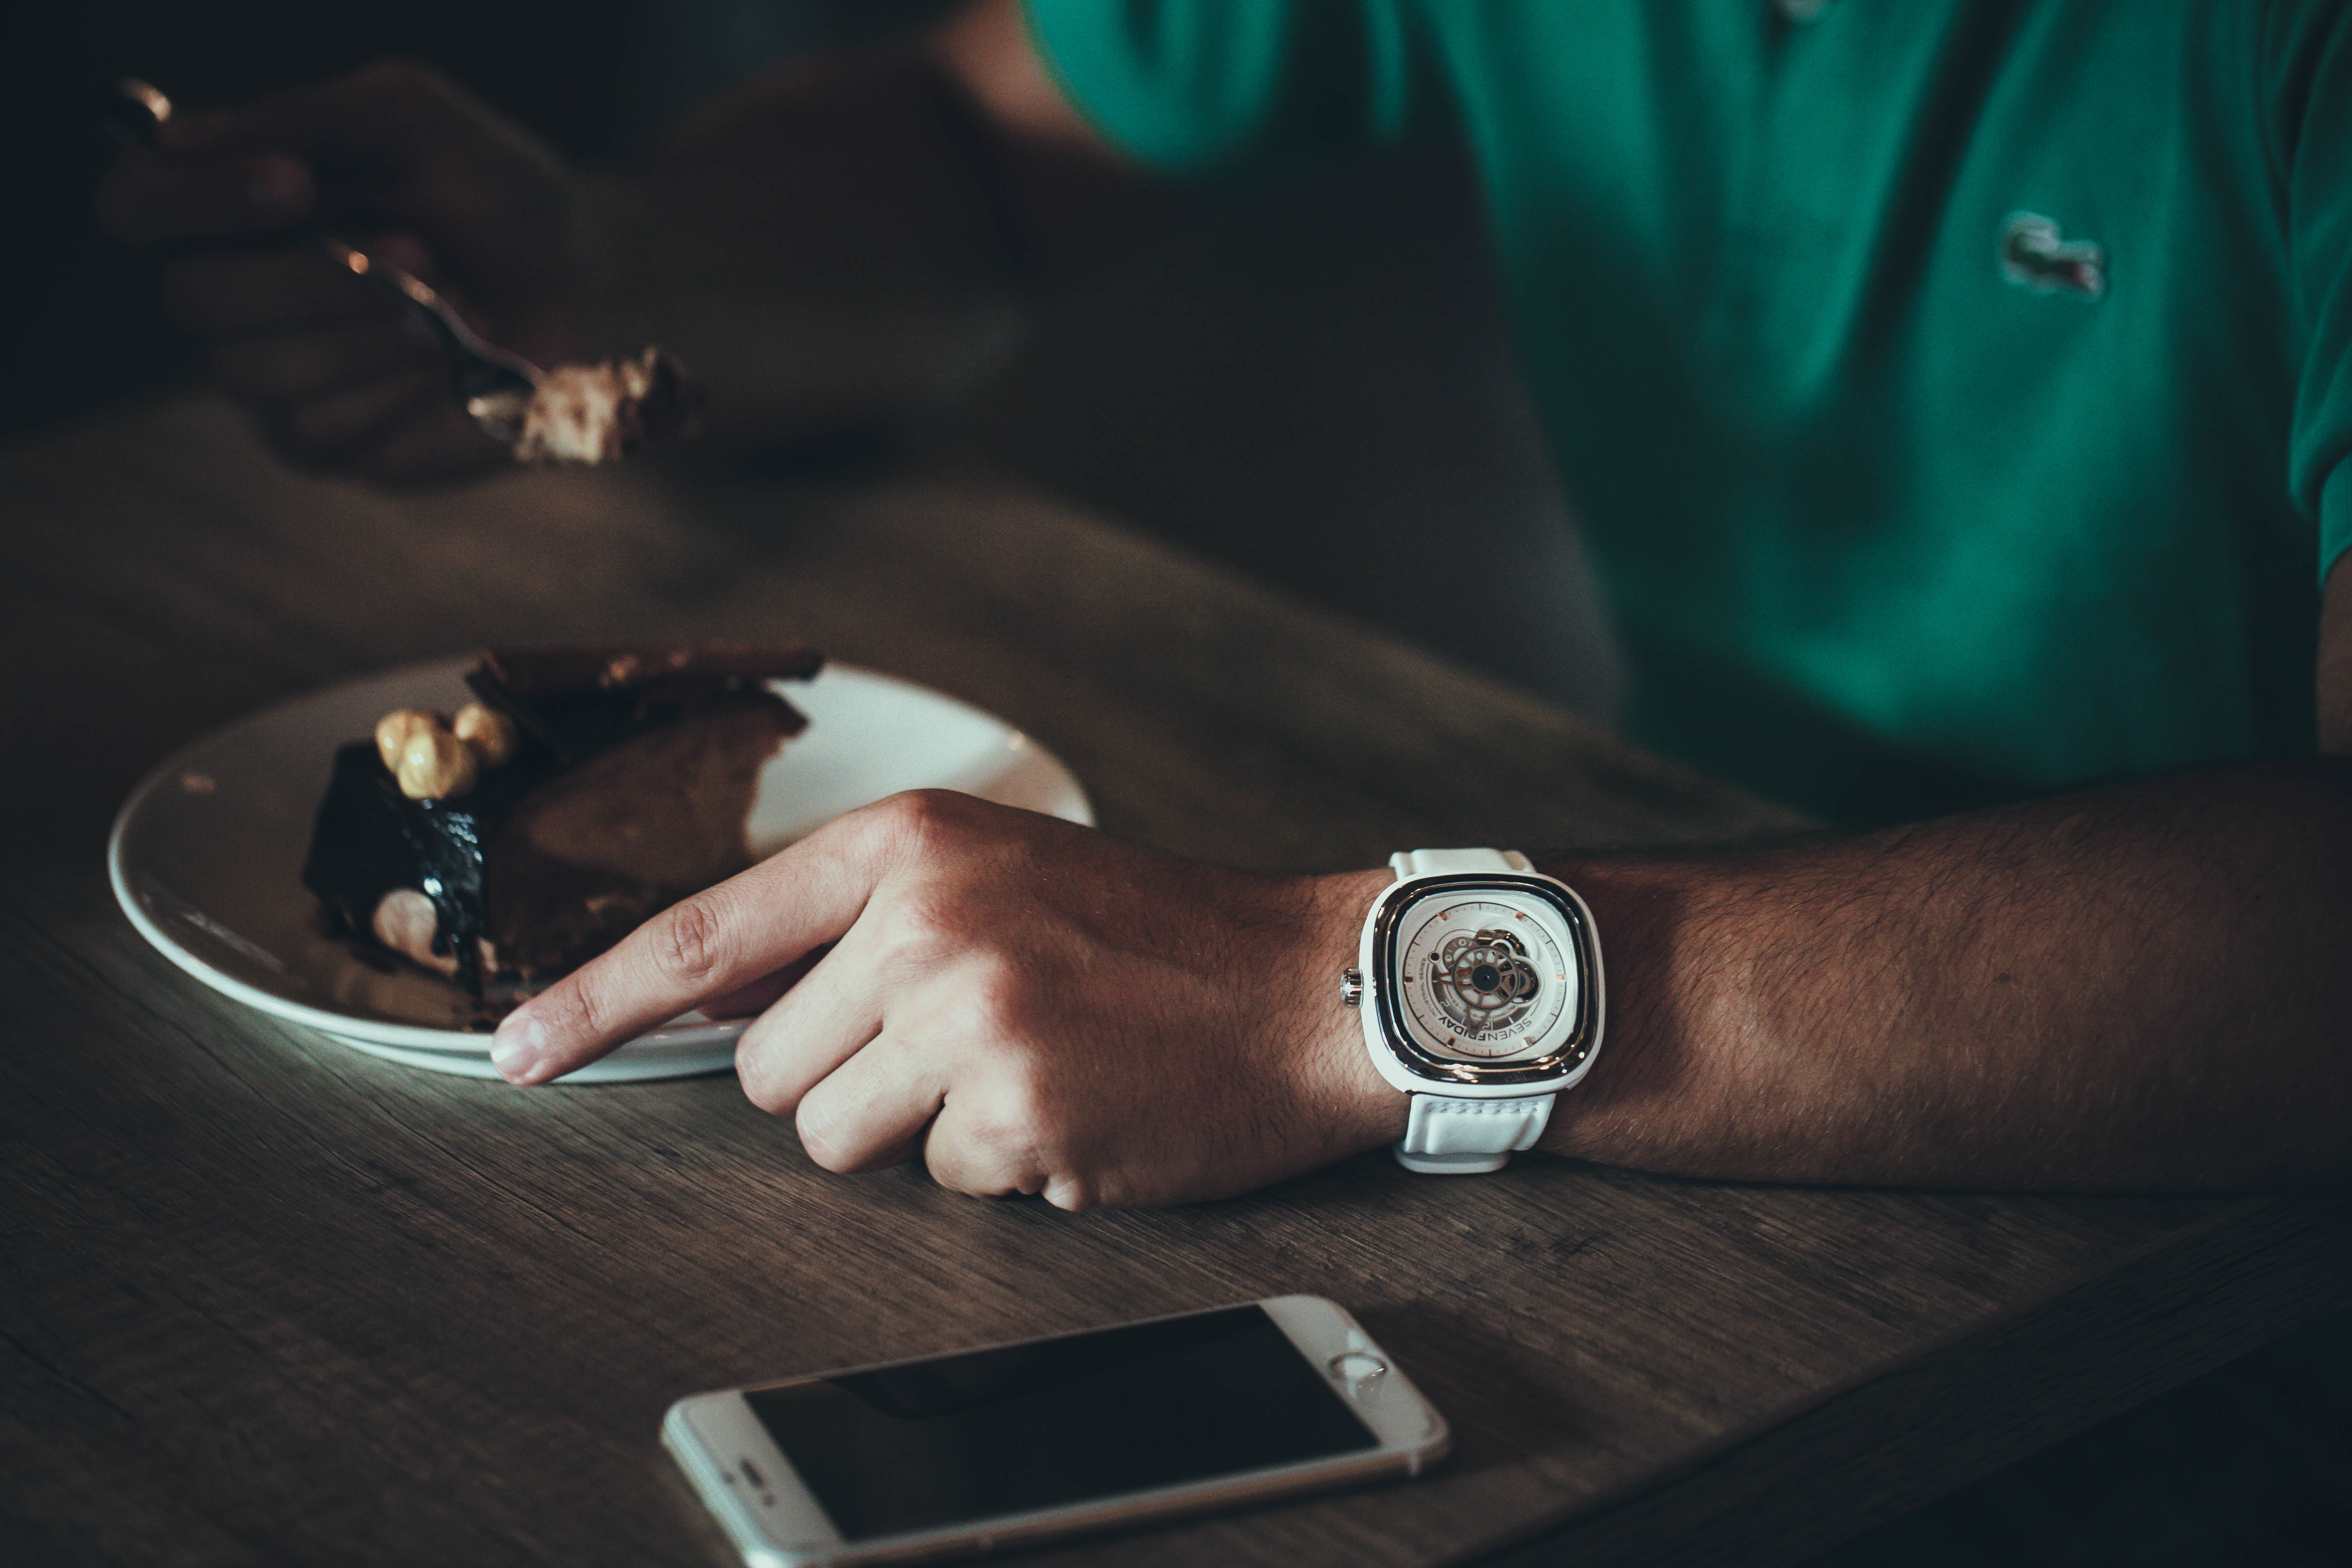
watch, hand, man, male, guy, color, darkness, blue, black, eating, sense